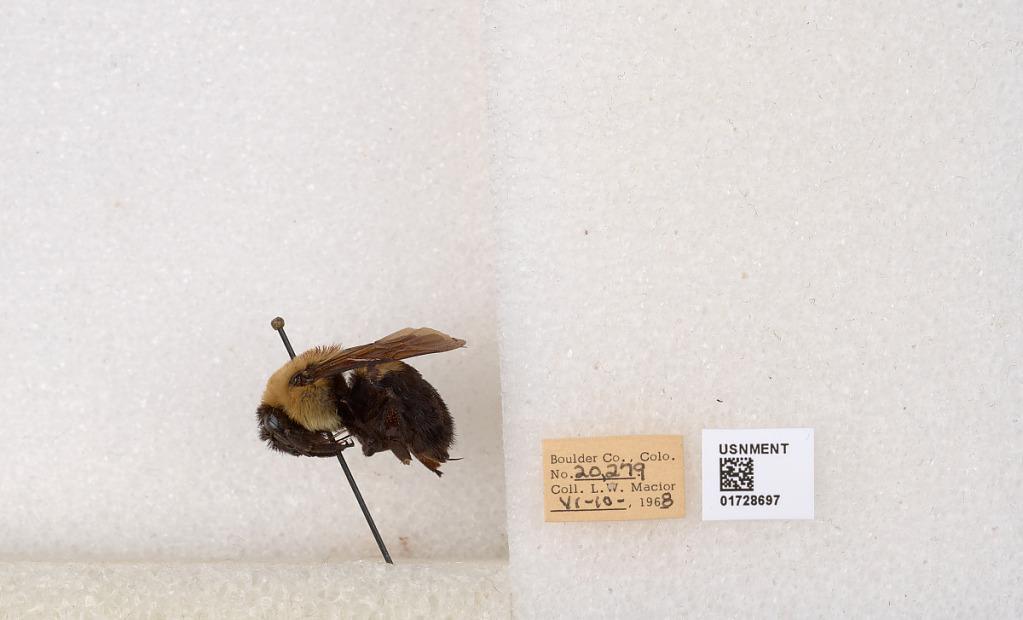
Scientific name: Bombus (Separatobombus) griseocollis (De Geer)
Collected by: L. Macior
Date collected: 1968-6-10
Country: United States
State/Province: Colorado
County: Boulder
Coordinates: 40.0925, -105.358